Oka Oorilo

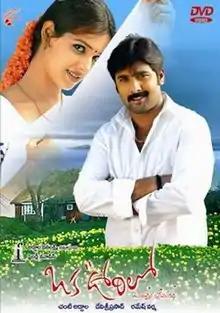

Oka Oorilo is a 2005 Indian Telugu romantic film directed by Ramesh Varma and starring Tarun, Saloni and Raja. The film's soundtrack is by Devi Sri Prasad.